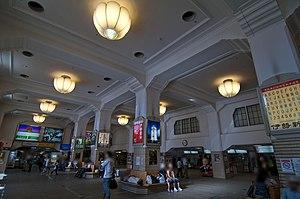
La gare d'Ujiyamada est une gare ferroviaire de la ville d'Ise au Japon. Elle est exploitée par la compagnie Kintetsu.